New antisemitism

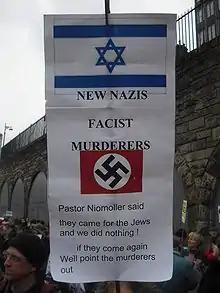
A sign held at a protest in Edinburgh, Scotland, on January 10, 2009

Reviewing Forster and Epstein's work in "Commentary", Earl Raab, founding director of the Nathan Perlmutter Institute for Jewish Advocacy at Brandeis University, argued that a "new anti-Semitism" was indeed emerging in America, in the form of opposition to the collective rights of the Jewish people, but he criticized Forster and Epstein for conflating it with anti-Israel bias. Allan Brownfeld wrote in the "Journal of Palestine Studies" that Forster and Epstein's new definition of antisemitism trivialized the concept by turning it into "a form of political blackmail" and "a weapon with which to silence any criticism of either Israel or U.S. policy in the Middle East," while Edward S. Shapiro, in "A Time for Healing: American Jewry Since World War II", has written that "Forster and Epstein implied that the new anti-Semitism was the inability of Gentiles to love Jews and Israel enough."